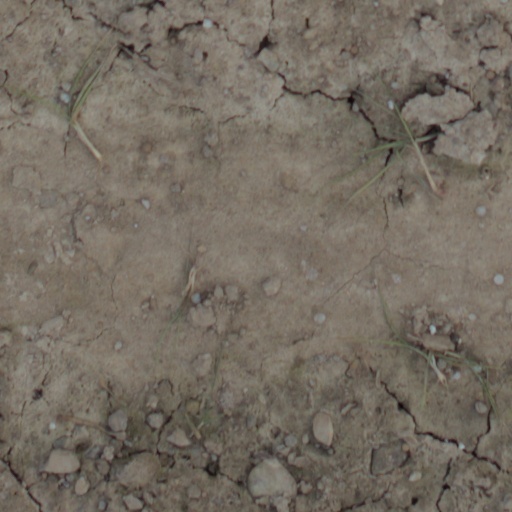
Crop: wheat